Xcaret

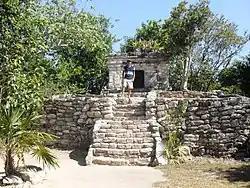
Zone Arqueologica of Xcaret

There are documents which suggest that Xcaret was one of the most active and economically significant Maya ports on the east coast. These documents make mention of marriages between the P'ole rulers and the people of Cozumel. These marriages were likely for political advances; they imply that Xcaret was politically important.